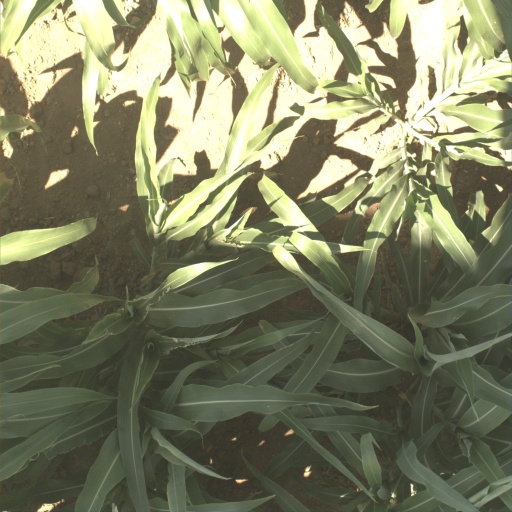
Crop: sorghum